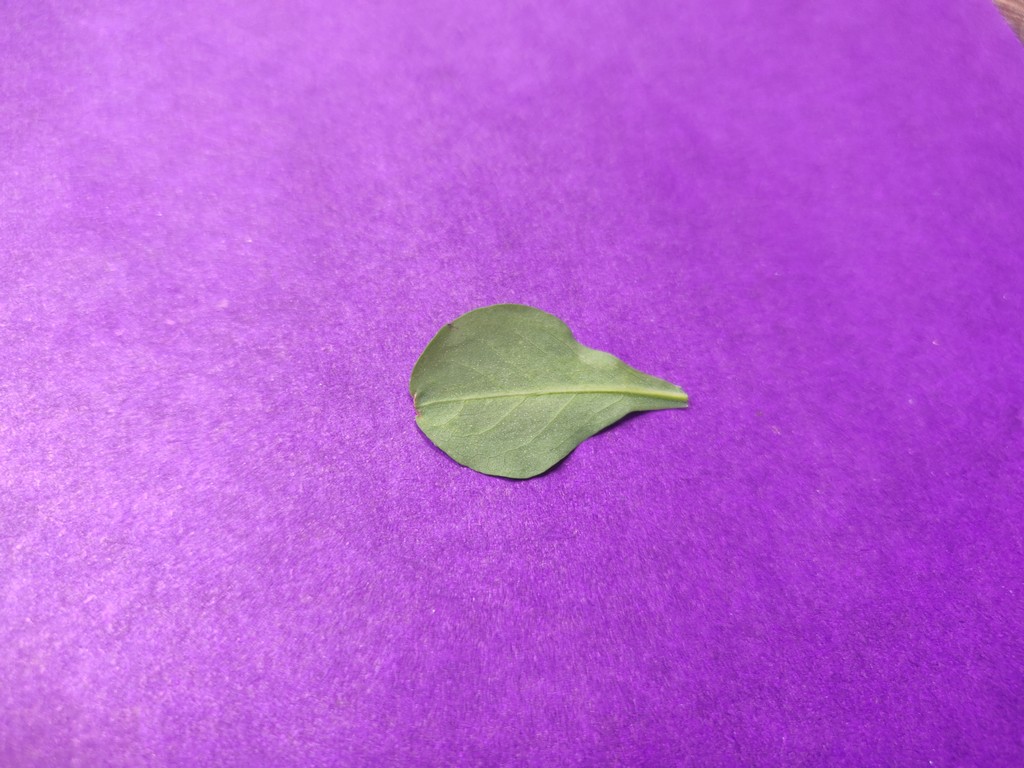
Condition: Healthy
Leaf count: single
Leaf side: back